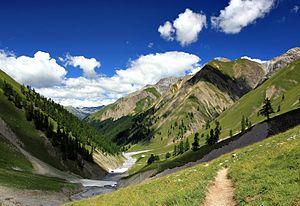
Le val Trupchun est une vallée de Suisse située en grande partie dans le Parc national suisse et dépendant de la commune de S-chanf, dans le canton des Grisons.
Une réserve intégrale est un type d'espace naturel, parfois protégé, défini par l'Union internationale pour la conservation de la nature comme une zone à un haut niveau de naturalité, où l'influence humaine est minime. Dans certains pays, cette naturalité est garantie par la loi, avec l’interdiction du développement des activités humaines.
Le parc national suisse est un parc national situé en Engadine, dans le canton des Grisons, en Suisse. Il a été l'un des premiers parcs nationaux créés en Europe, en 1914. Il est contigu au parc national italien du Stelvio.